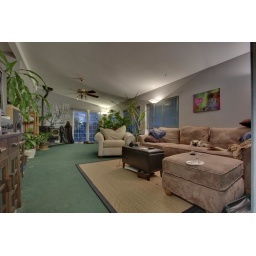
There's a ghost of the other cat at the rear door visible in this one.